Sid Ganis

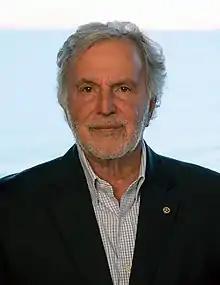
Ganis in 2018

Sidney (Sid) Ganis (born January 8, 1940) is an American motion picture executive and producer who has produced such films as "Big Daddy", "", "Mr. Deeds", "The Master of Disguise" and "Akeelah and the Bee, Bang: The Bert Berns Story and Olympia."